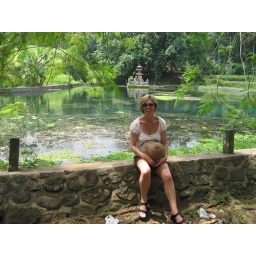
Sue resting by lake after bike ride